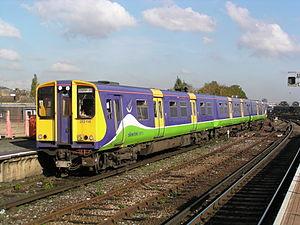
Le matériel moteur des chemins de fer britanniques, est constitué d'une grande diversité de locomotives et de rames automotrices qui ont été exploitées sur le réseau ferroviaire britannique. Cette page liste tous les engins qui ont été repris dans la classification TOPS et tout le parc de traction moderne mis en service sur le réseau principal depuis 1948. Sont exclus le matériel remorqué, les engins de traction modernes en service avant 1948 et les machines à vapeur en service avant 1968.